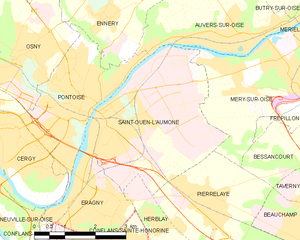
Carte des communes françaises Saint-Ouen-l'Aumône